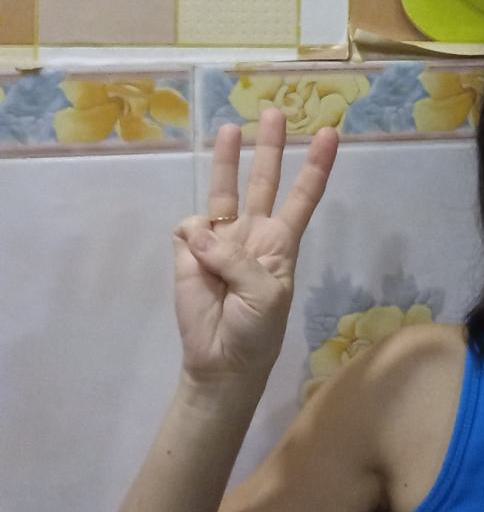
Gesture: three